Peruvian Amazon Company

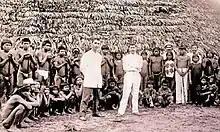
Employees of Julio César Arana stand in front of their enslaved Indigenous workers. Photograph circa 1912.

The Peruvian Amazon Company, also known as the Anglo-Peruvian Amazon Rubber Co., was a rubber boom company that operated in Peru during the late 1800s and early 1900s. Headquartered in Iquitos, it gained notoriety for its harsh treatment of Indigenous workers in the Amazon Basin, whom its field forces subjected to conditions akin to slavery. The company's exploitative practices were brought to light in 1912 through an investigative report by British consul-general Roger Casement and an article and book by journalist W. E. Hardenburg.